Tuna Canyon Detention Station

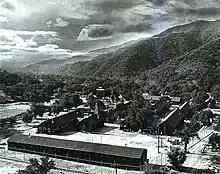
Overhead view of the Tuna Canyon Detention Station Photo: M.H. Scott, Officer In Charge,Tuna Canyon Detention Station.Courtesy David Scott and the Little Landers Historical Society

Tuna Canyon Detention Station was a temporary detention facility used for holding hundreds of Japanese Americans who were considered enemy aliens by the U.S. government and to be risks to the nation's security. The detention camp was located in Tujunga at a former Civilian Conservation (CCC) Camp, constructed in 1933. The camp was converted into the Tuna Canyon Detention Station just after the bombing of Pearl Harbor. Administered by the Department of Justice, it opened on December 16, 1941, when the first group of detainees arrived from various Southern California towns and cities. Tuna Canyon had a capacity of 300, and until its closing in October 30, 1943, over 2,000 Japanese, German, and Italian immigrants, Japanese Peruvians, and others were imprisoned there. Most were transferred to other DOJ facilities like Fort Missoula, Fort Lincoln and Santa Fe. The site was used as a probation school after the war.